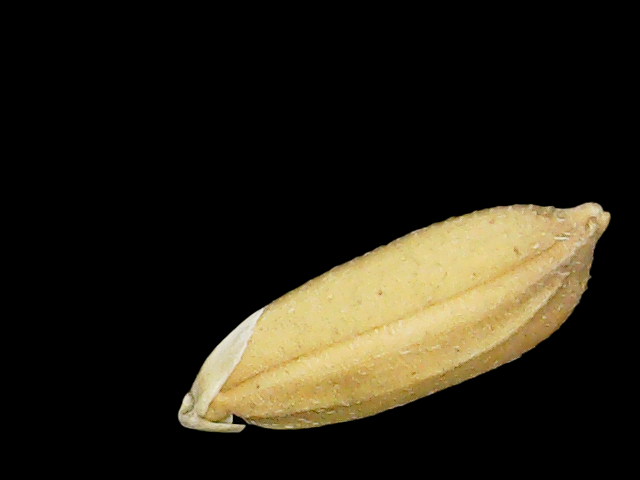
Rice variety: Binadhan08